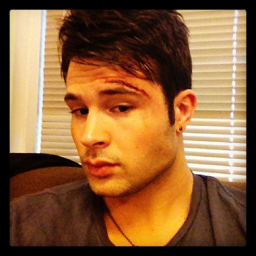
wallpaper probably with a portrait titled actor